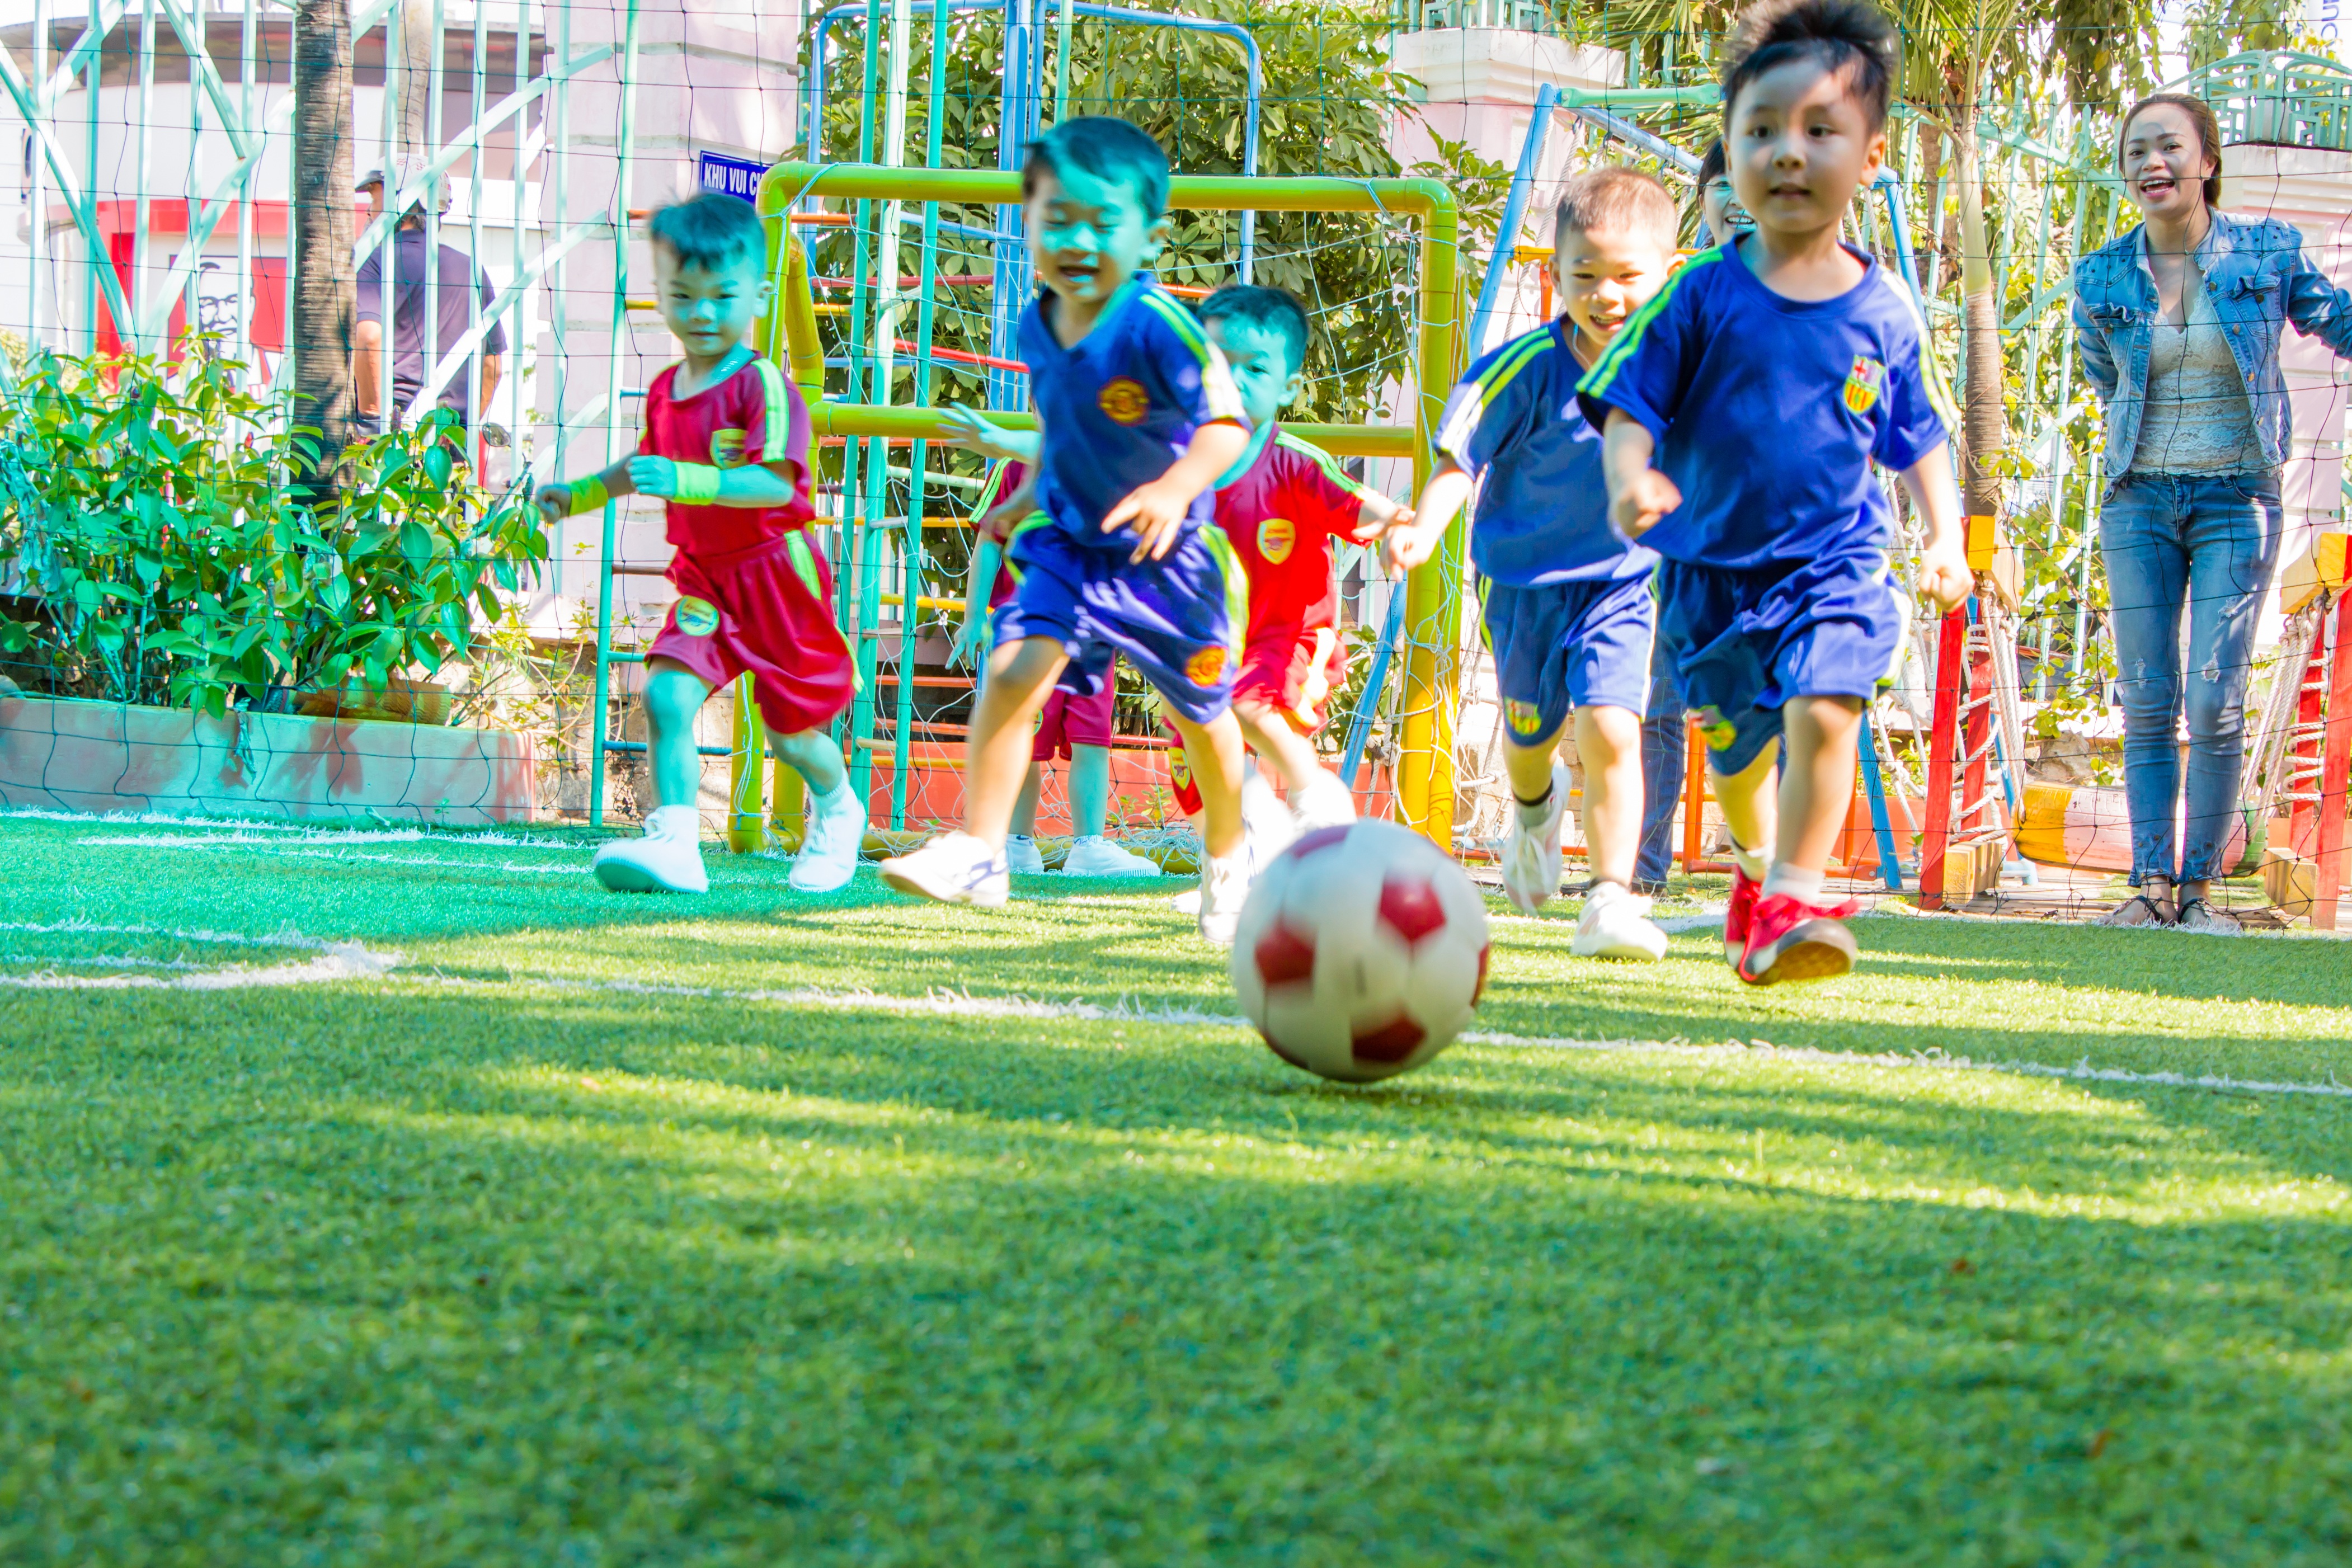
sport, lawn, game, play, male, young, soccer, children, team, sports, playground, ball, schools, outdoor play equipment